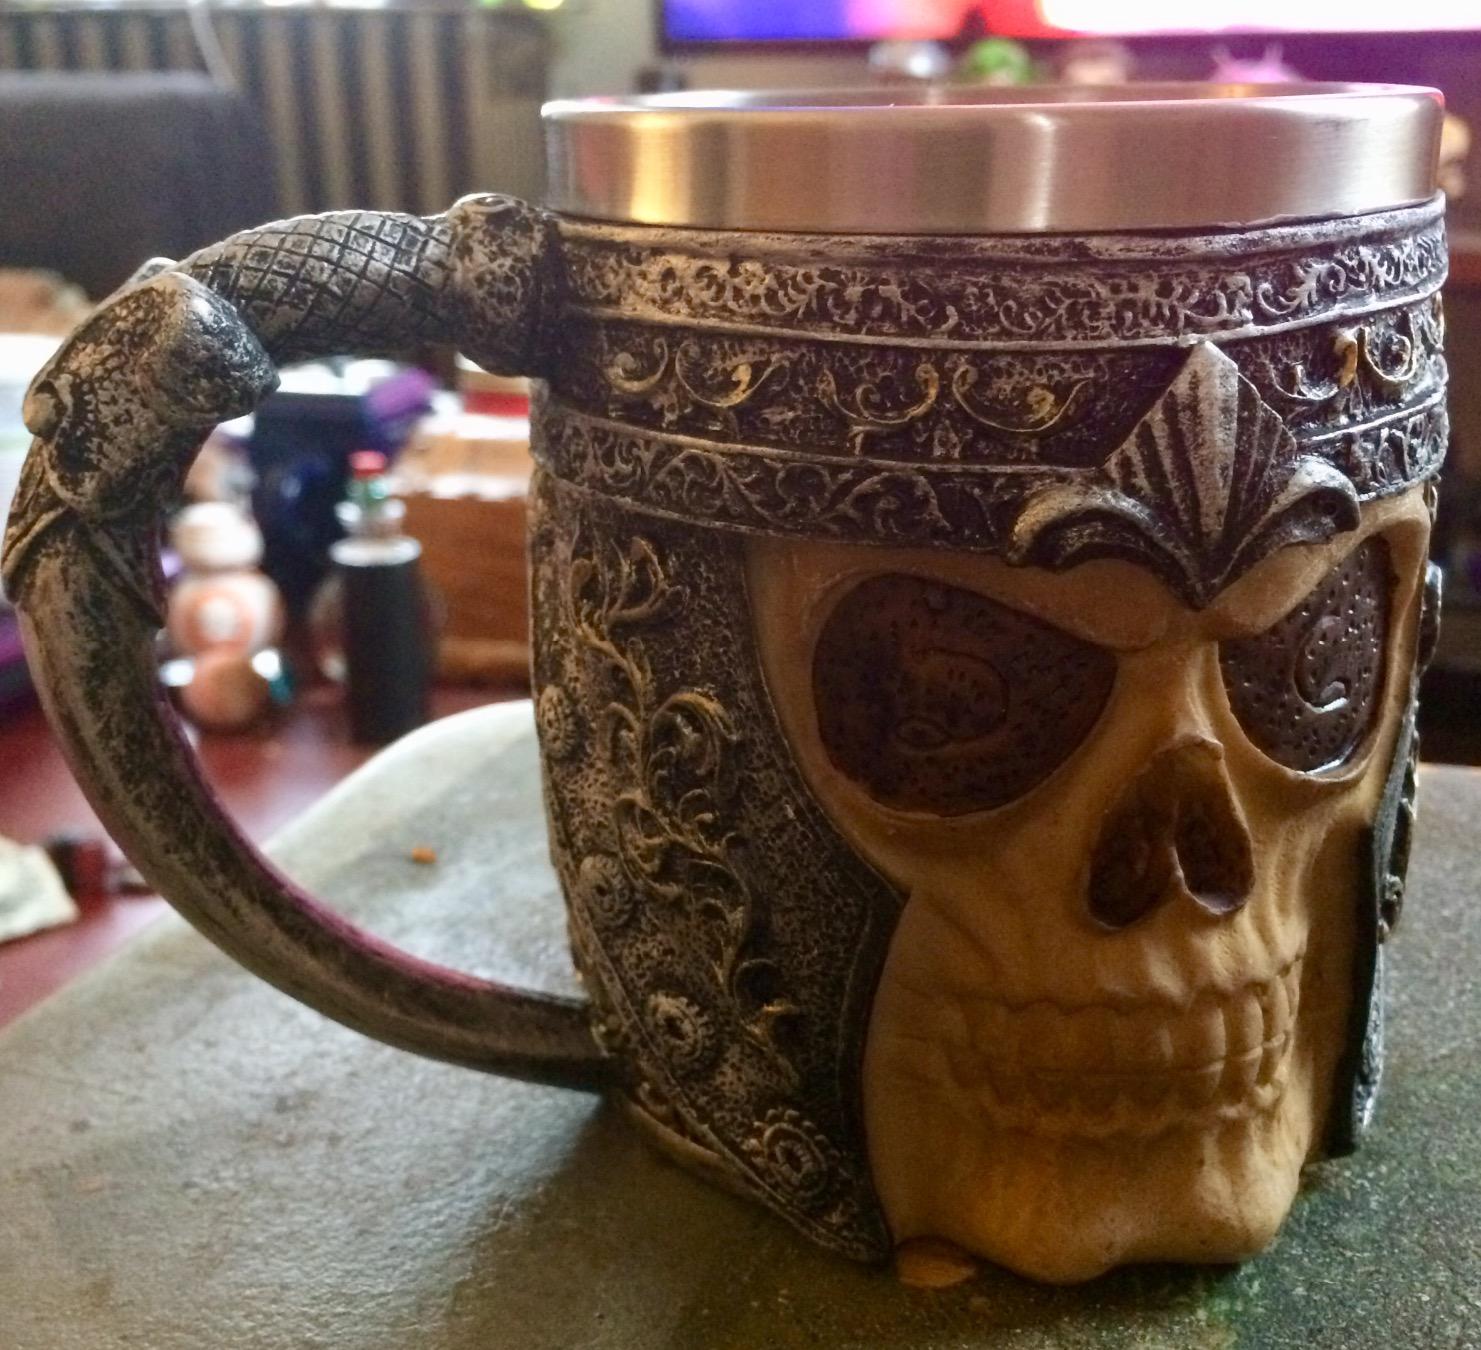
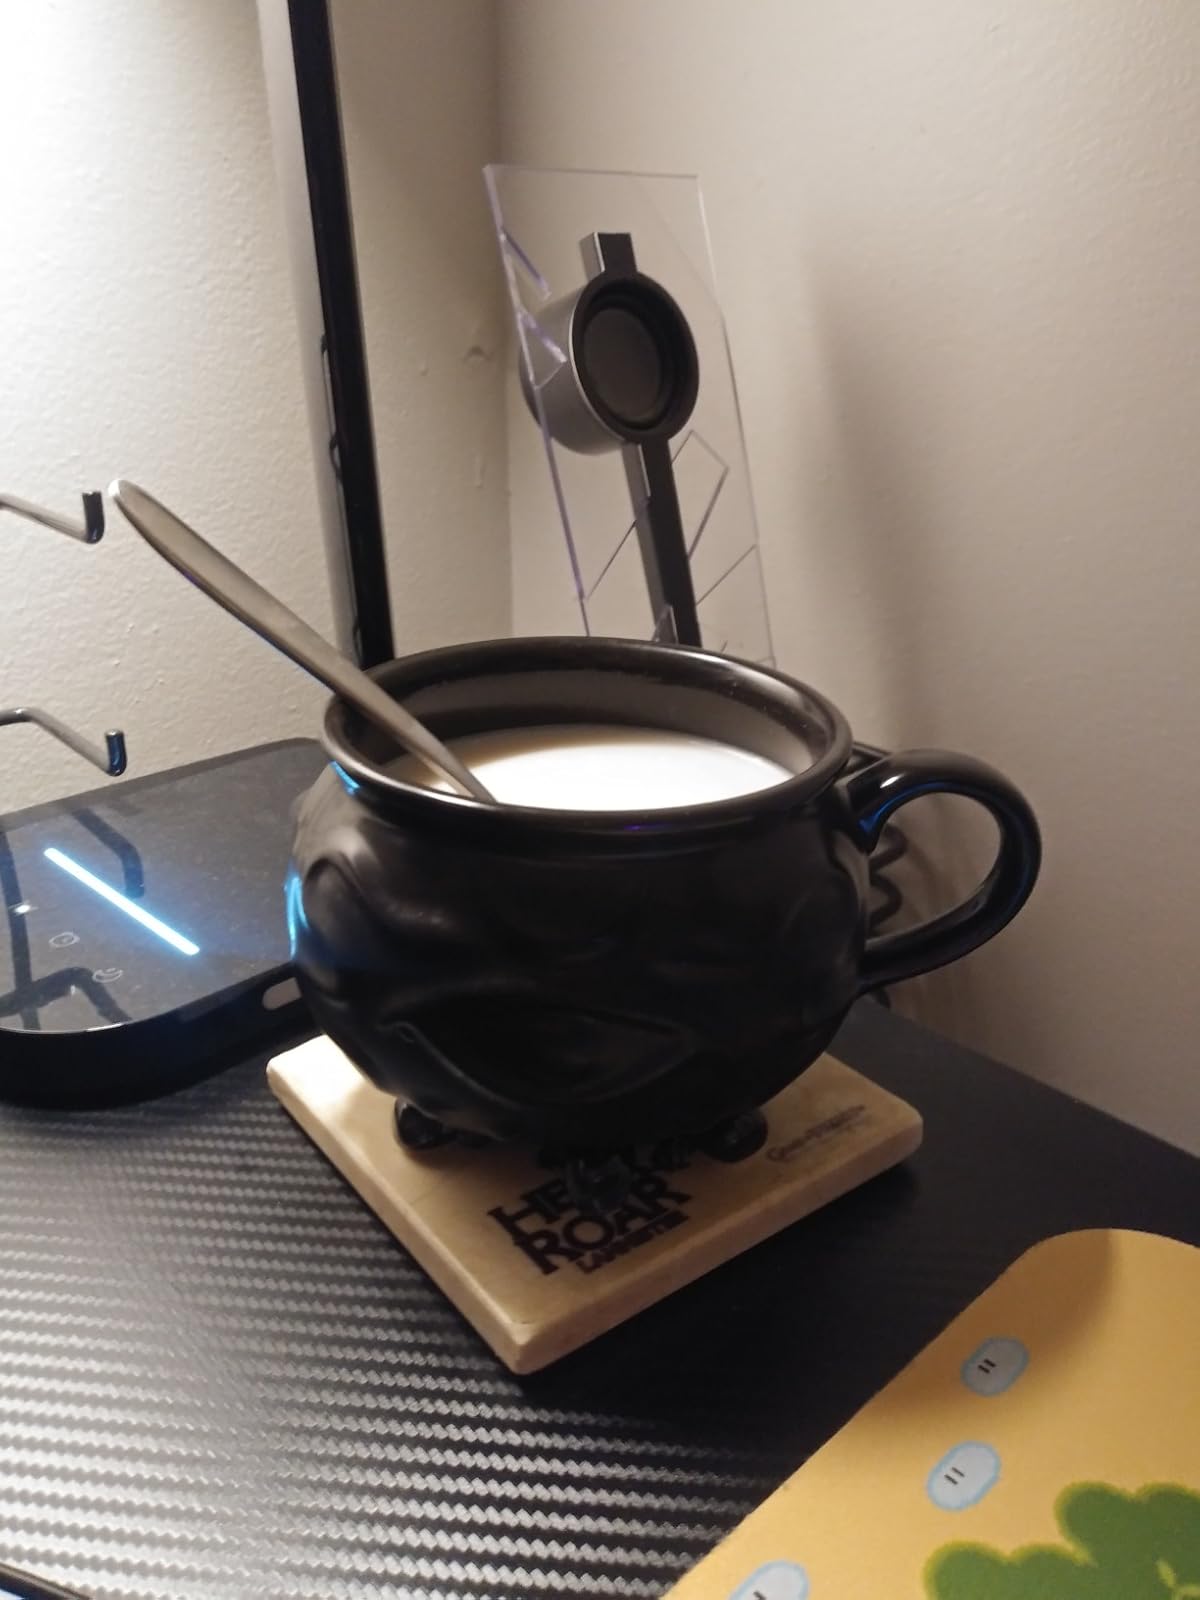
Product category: items_mug
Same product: no